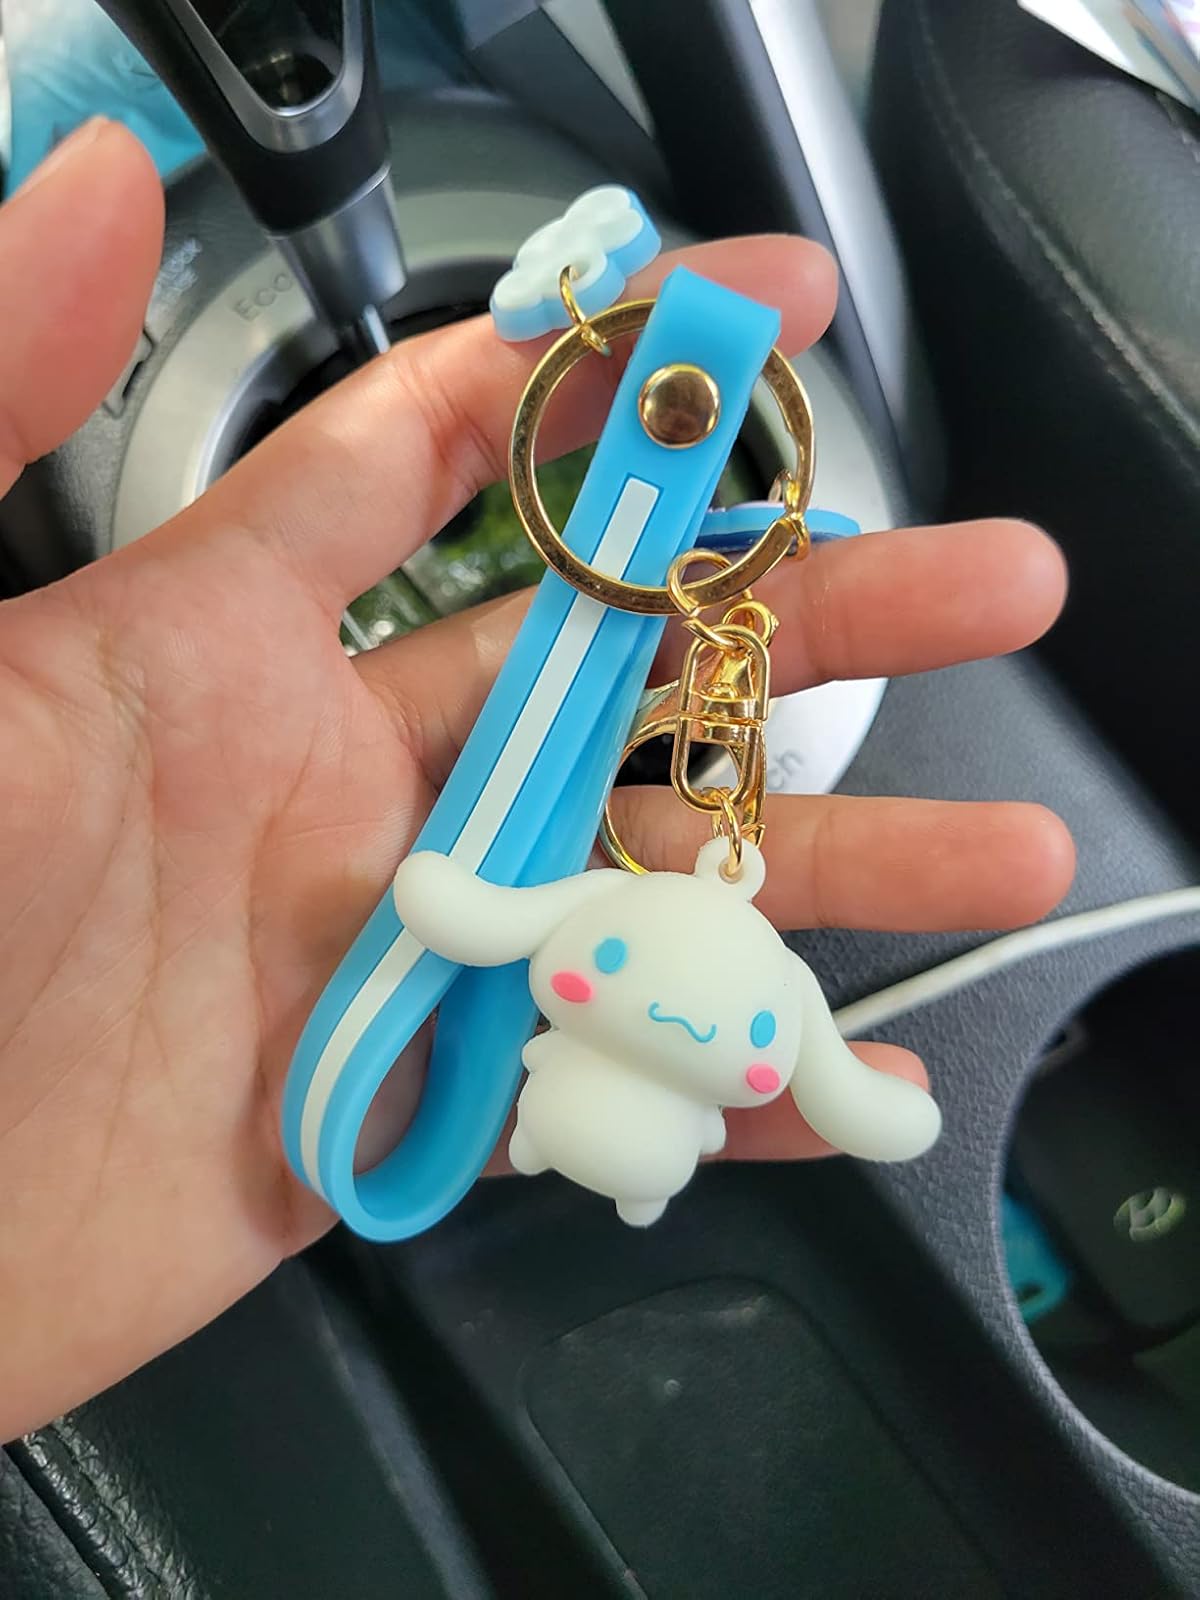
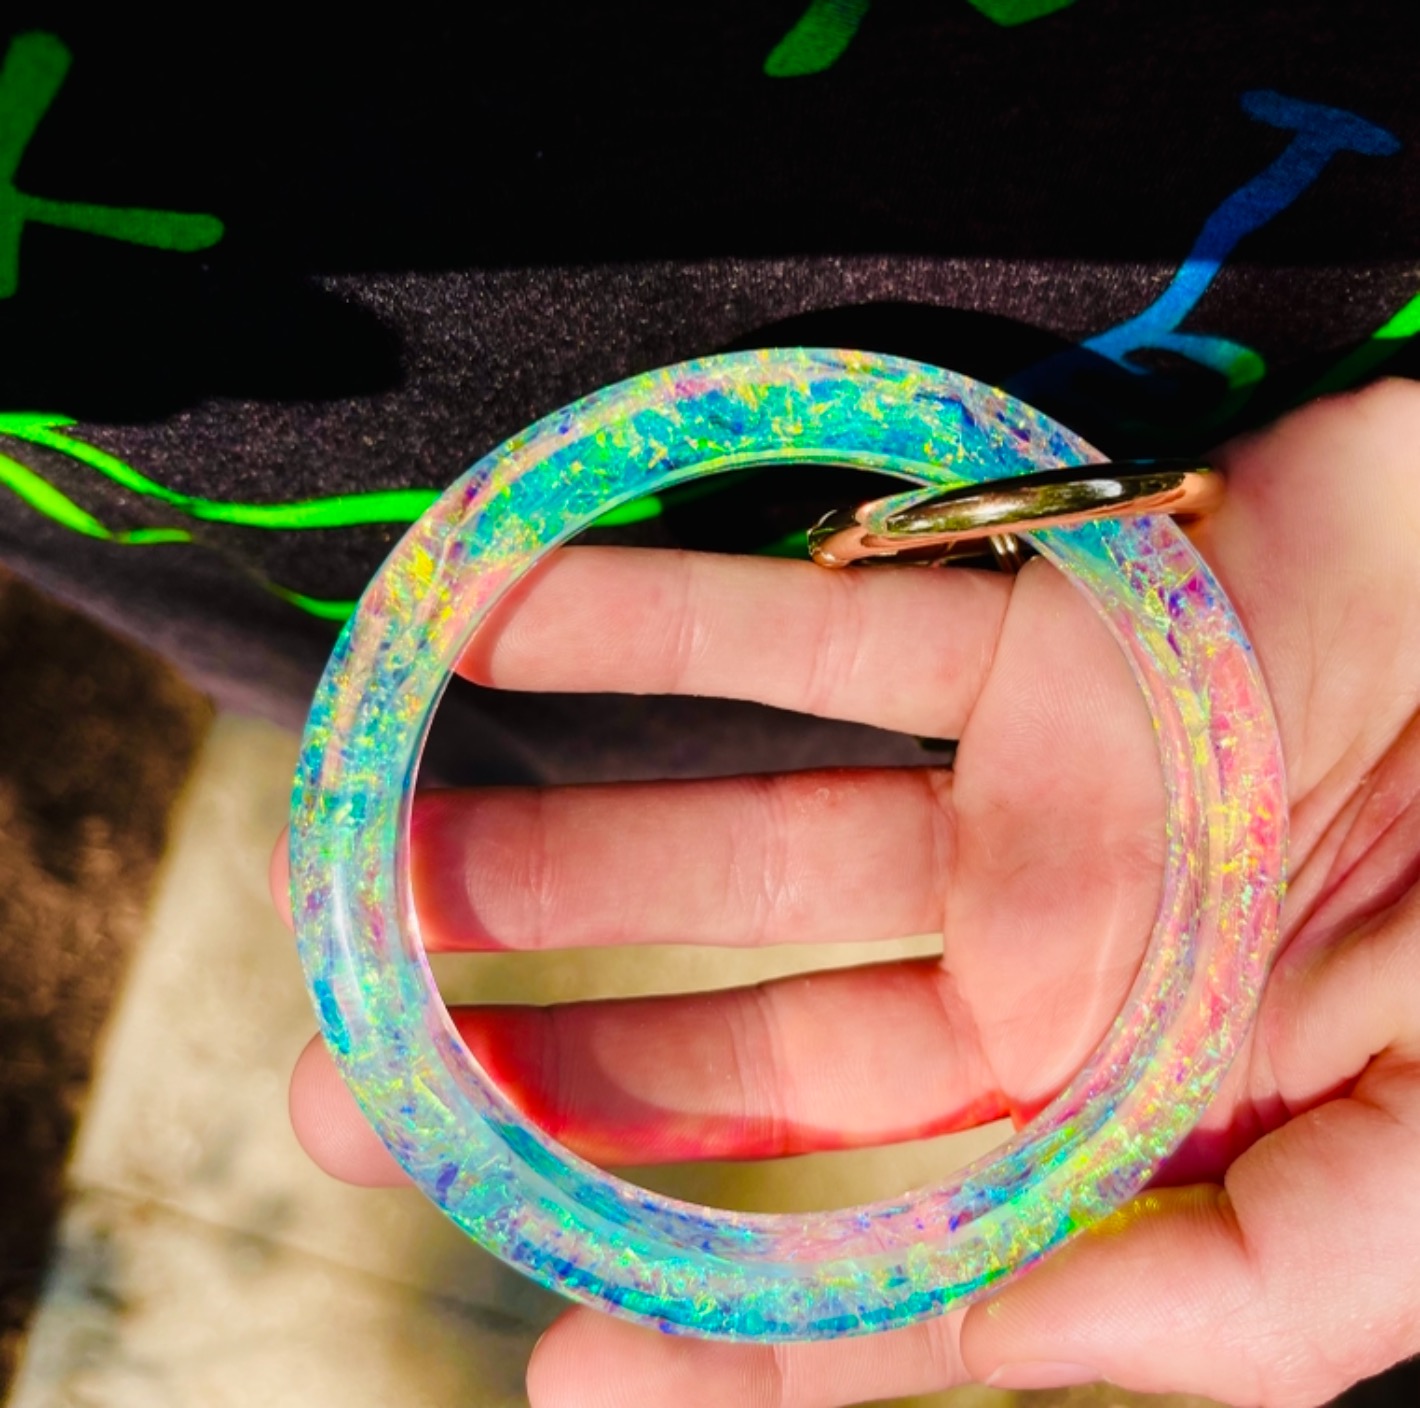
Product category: accessories_keychain
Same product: no